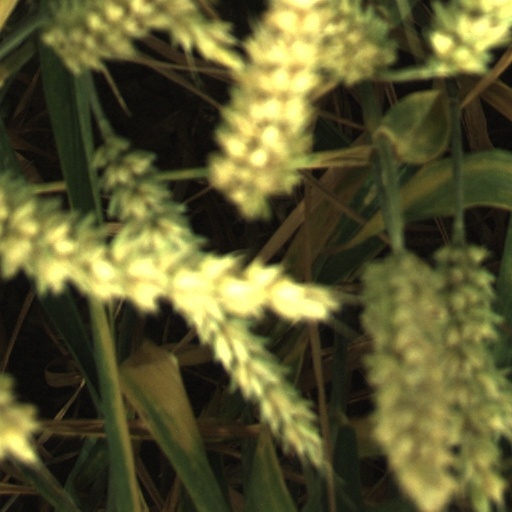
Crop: wheat